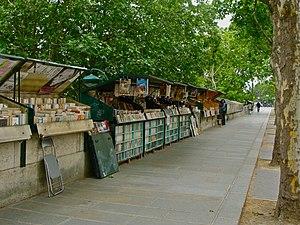
Bouquinistes au bord de la Seine à Paris Español: Buquinistas al borde del río Sena, en París